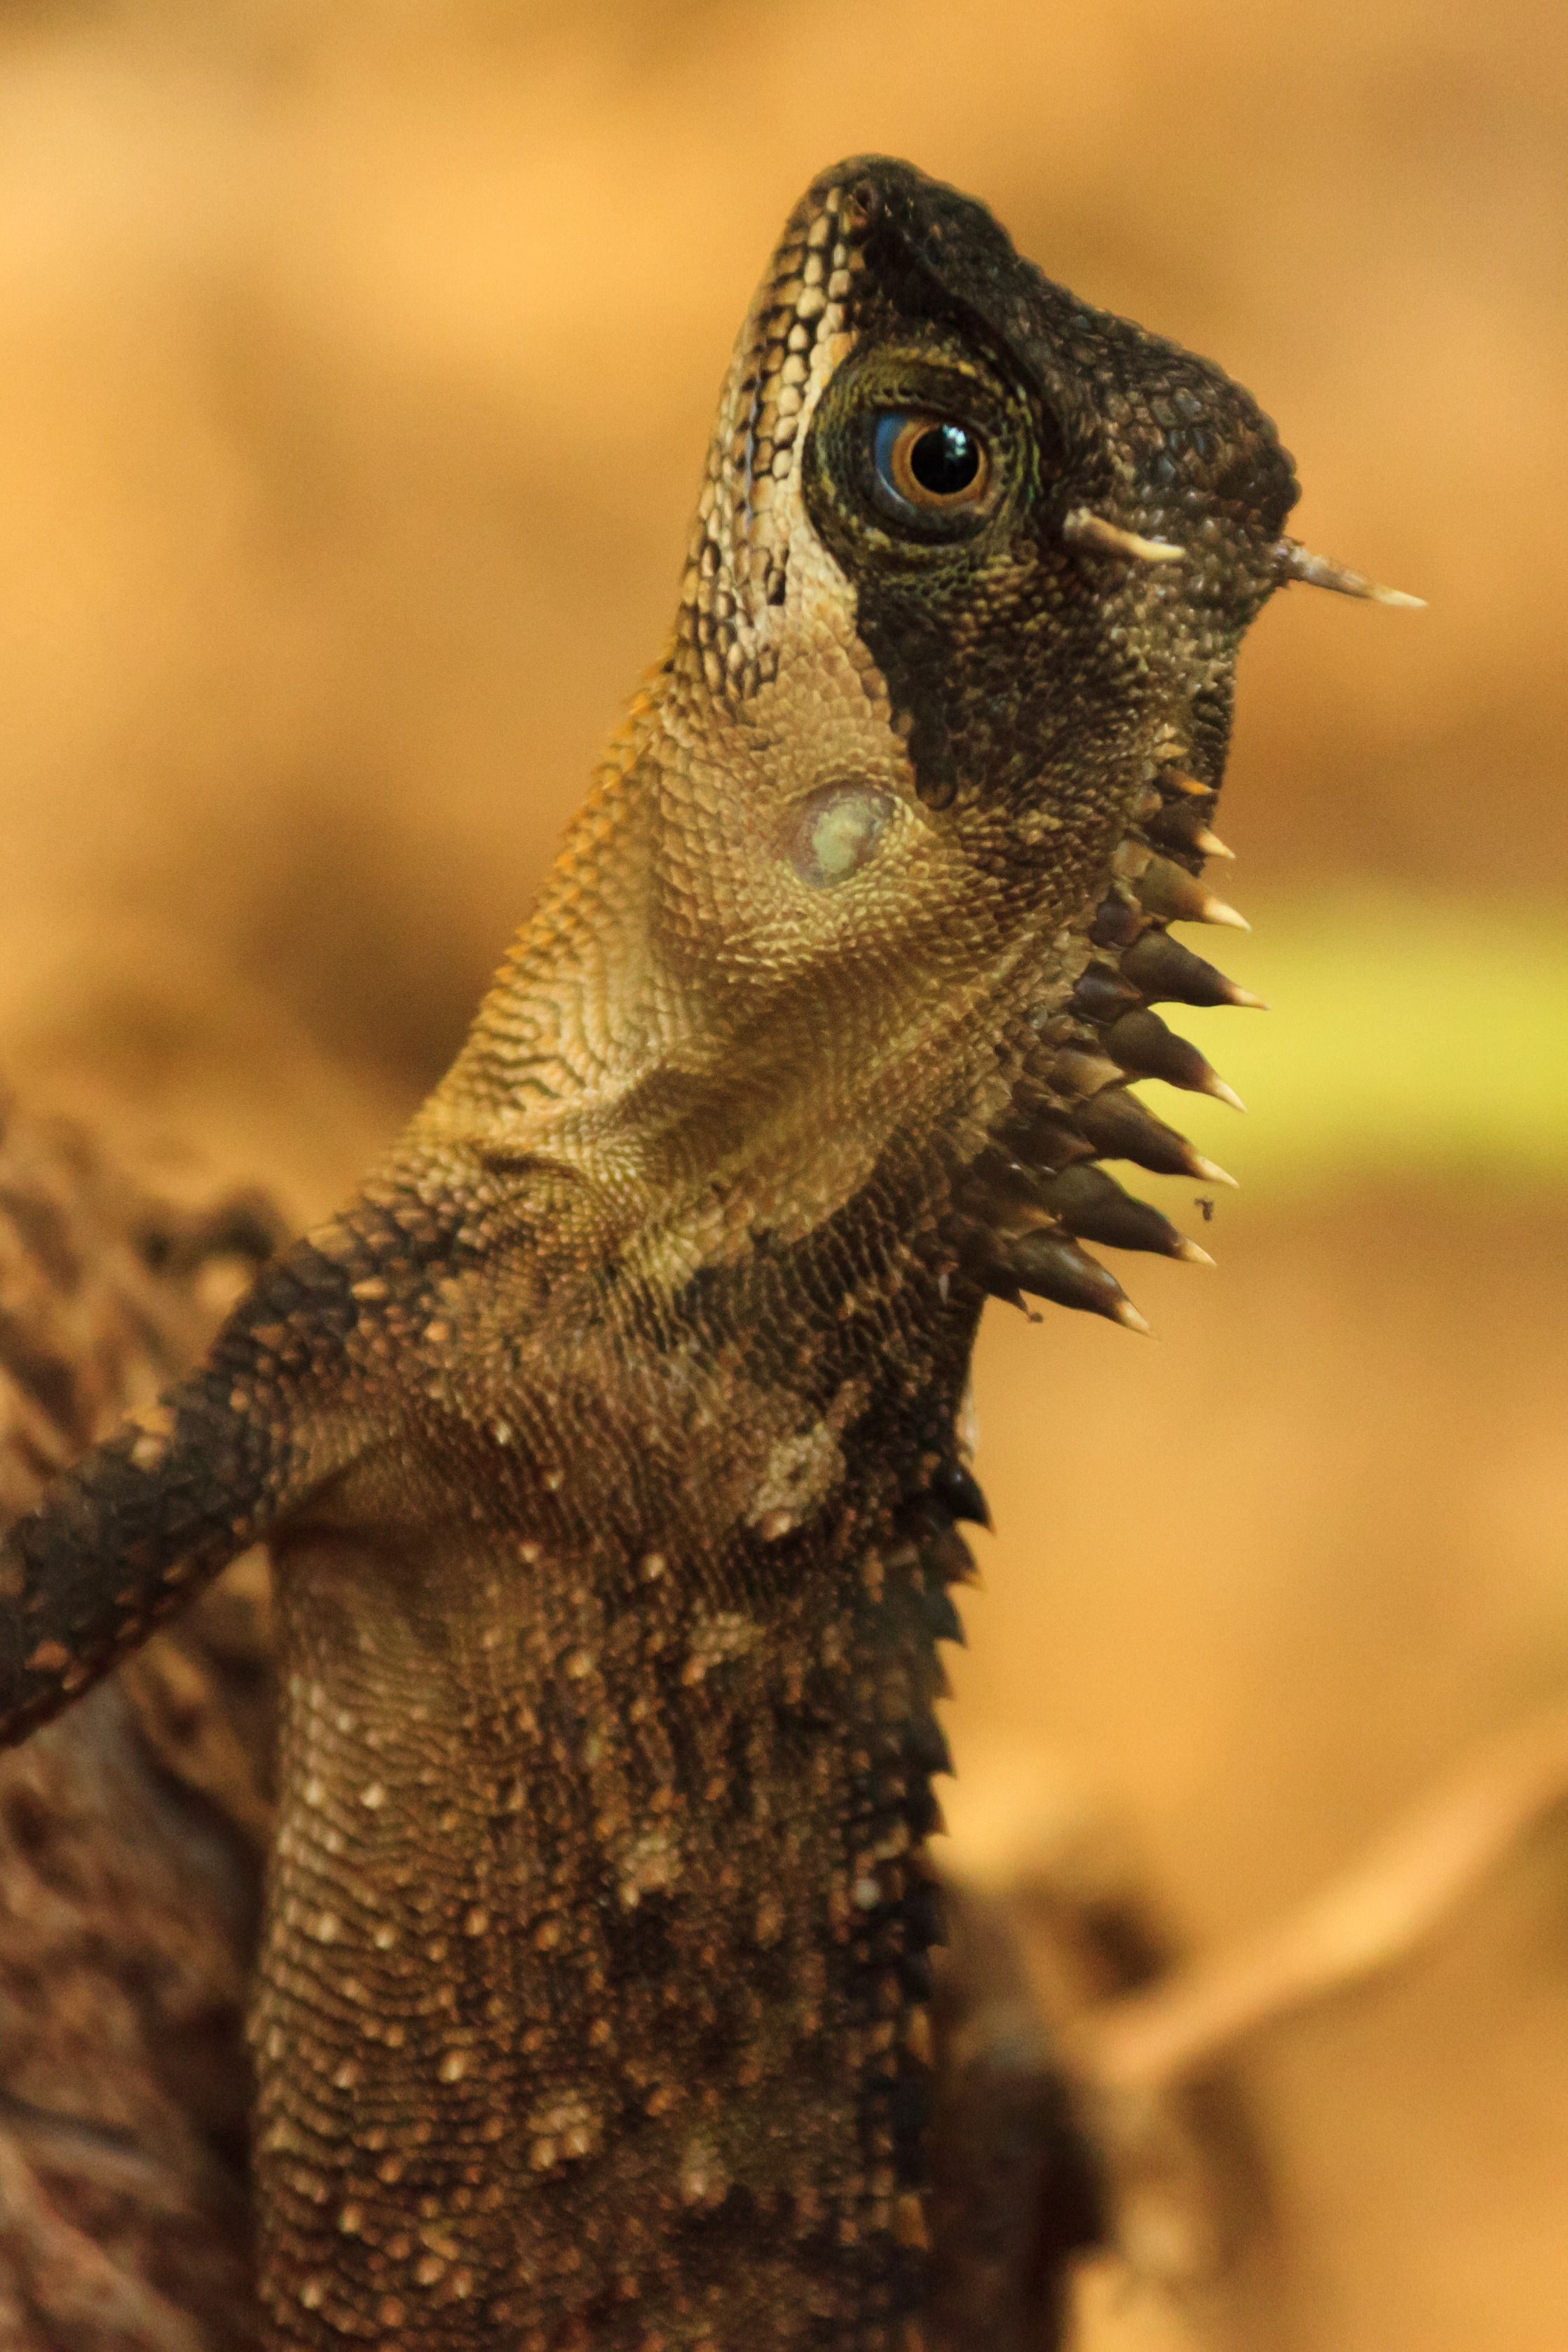
nature, spiky, photography, animal, wildlife, wild, zoo, orange, beak, reptile, yellow, fauna, lizard, textured, close up, eye, skin, vertebrate, macro photography, spiked, agamidae, scaled reptile